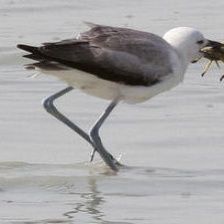
Species: CRAB PLOVER
Scientific name: DROMAS ARDEOLA